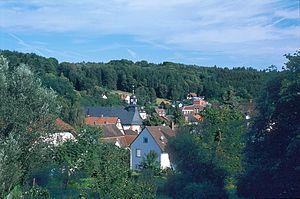
Hirzenhain est une municipalité allemande située dans le land de la Hesse et l'arrondissement de Wetterau.